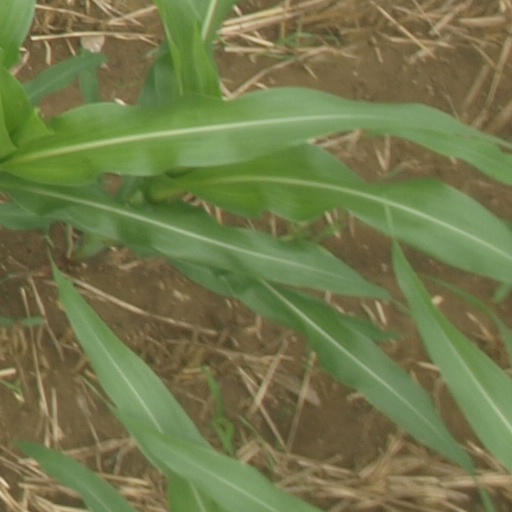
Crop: maize; corn